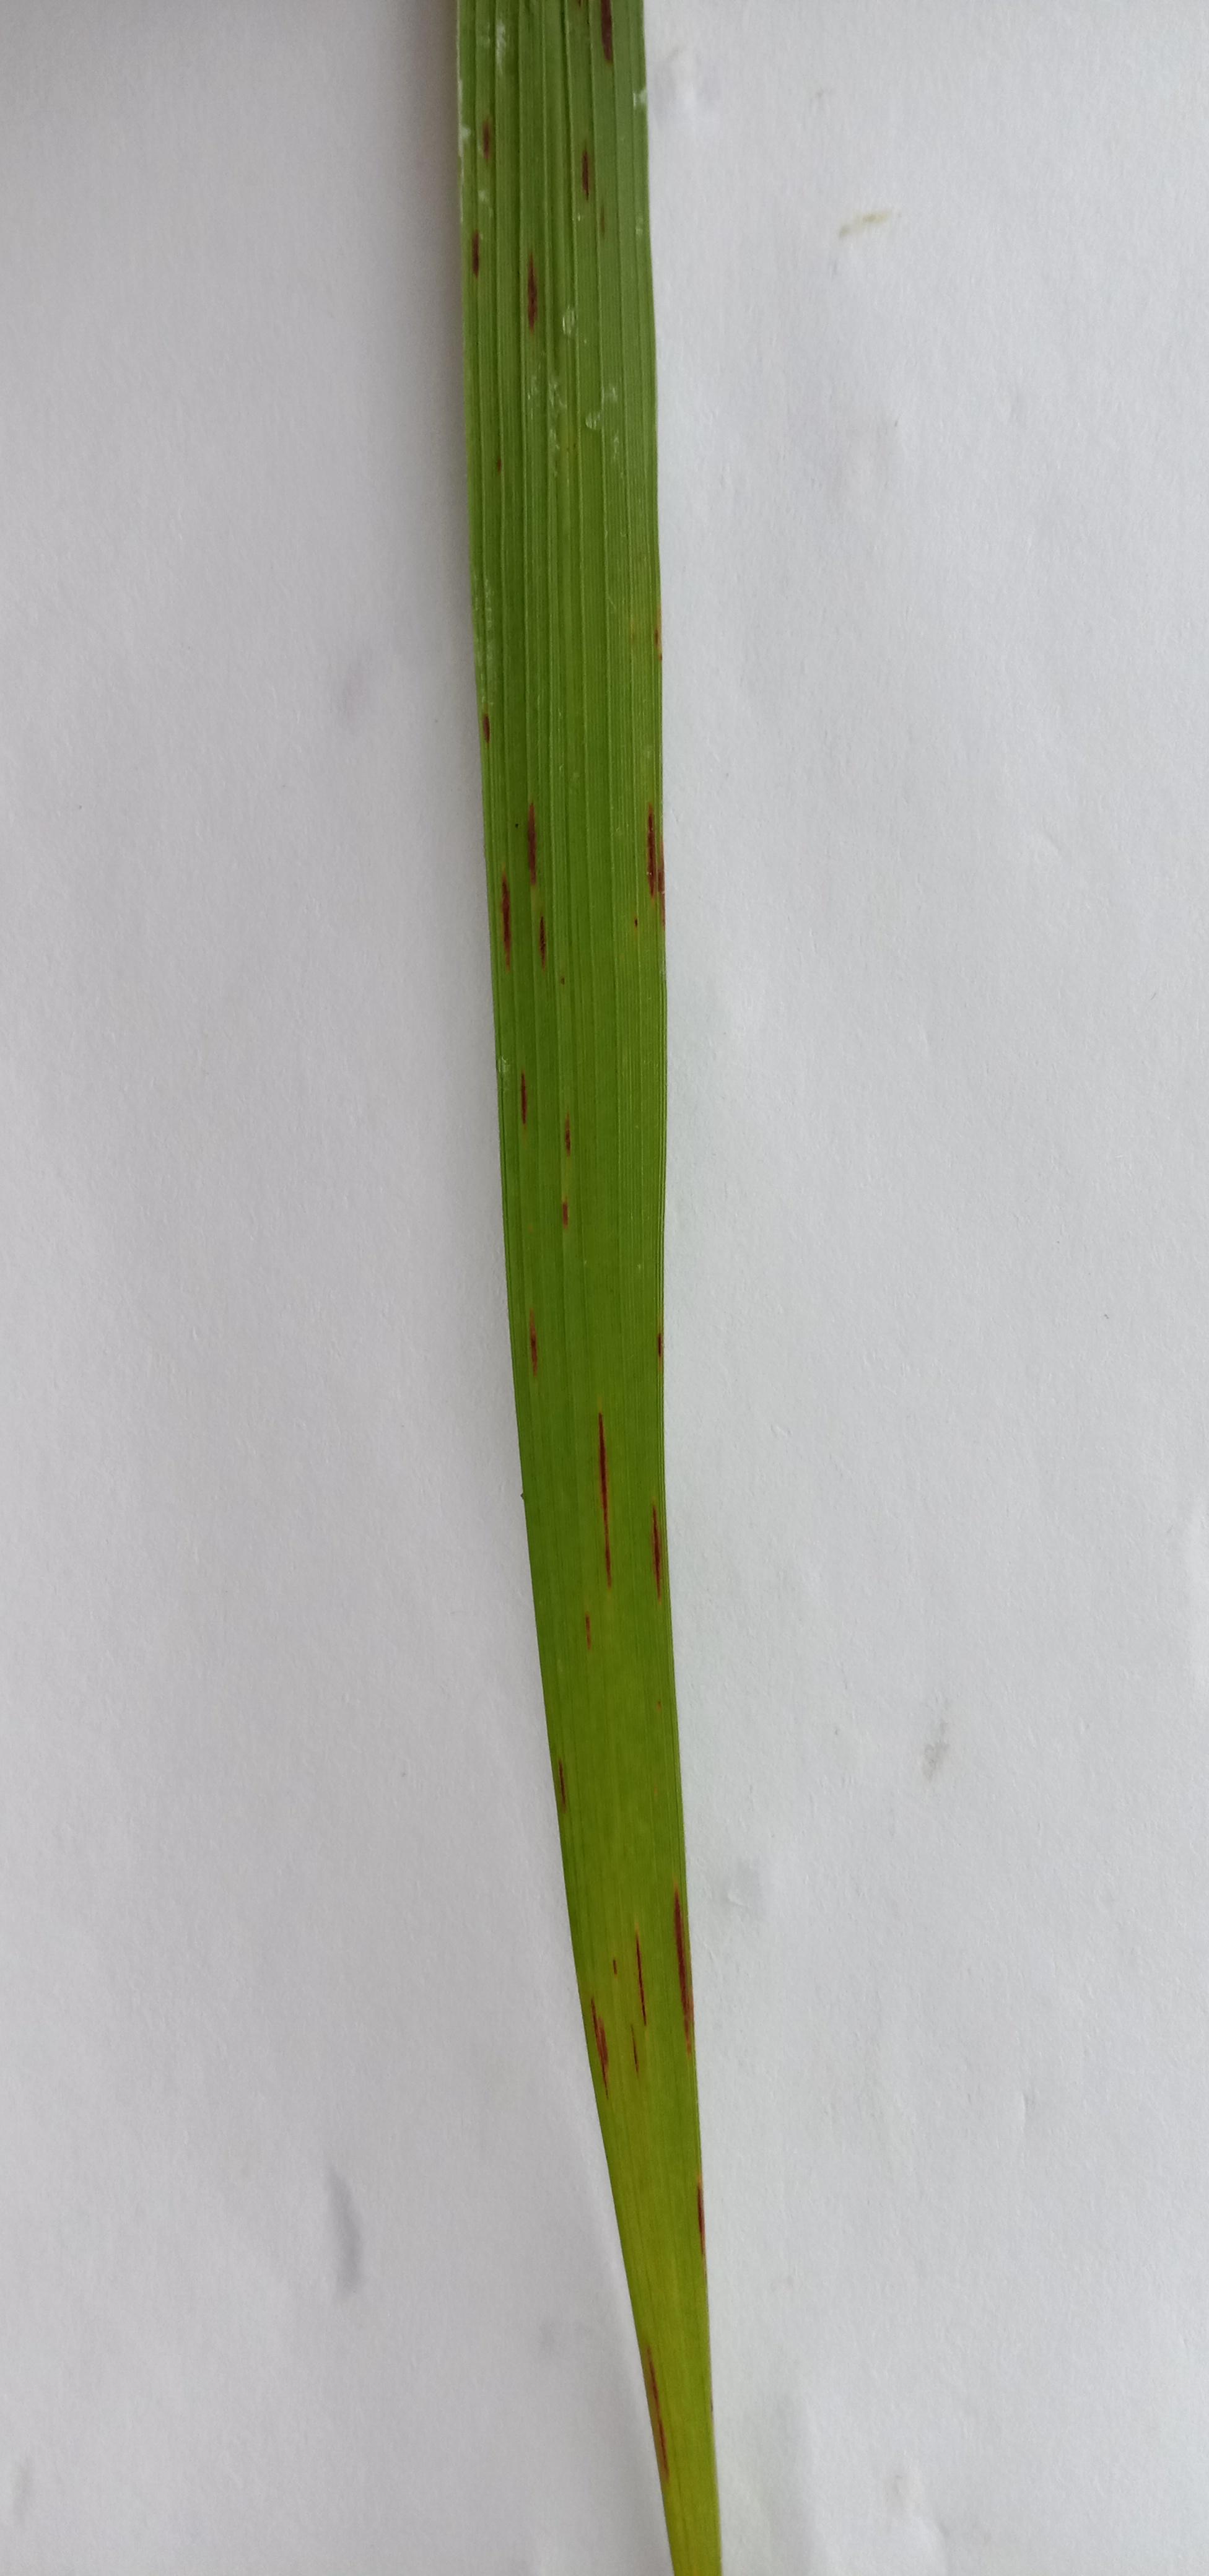
Label: Rice___Leaf_Blast